One Per Desk

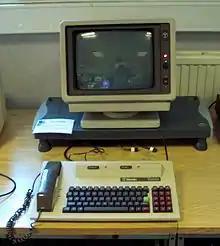
Merlin Tonto

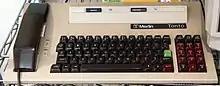
Merlin Tonto at The National Museum of Computing

The One Per Desk, or OPD, was a British innovative hybrid personal computer and telecommunications terminal based on the hardware of the Sinclair QL. The One Per Desk was built by International Computers Limited (ICL) and launched in the United Kingdom in 1984. It was the result of a collaborative project between ICL, Sinclair Research and British Telecom, begun in 1983, which originally intended to incorporate Sinclair's flat-screen CRT technology.